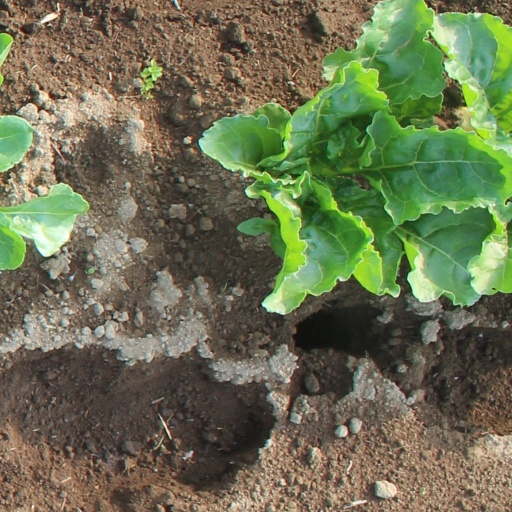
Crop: sugar beet